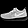
Label: Sneaker